PtK2 cells

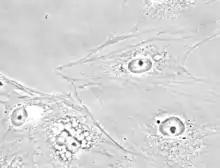
Phase contrast microscopy image of "Potorous tridactylus" kidney epithelial cells

PtK2 cells are a cell line derived from male long-nosed potoroo ("Potorous tridactylis") epithelial kidney cells. This cell line is used for a variety of applications in biomedical research but is particularly popular as a model for mitosis.